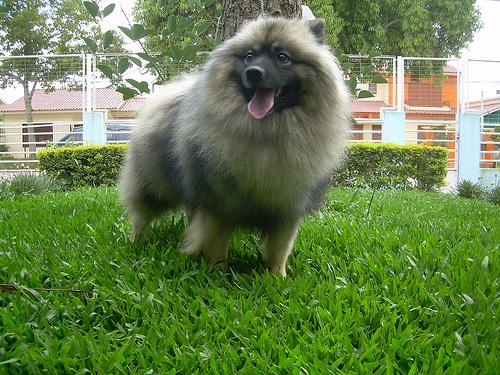
Breed: keeshond